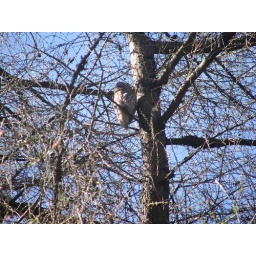
walking in hamsterley forest and looked up and was this .